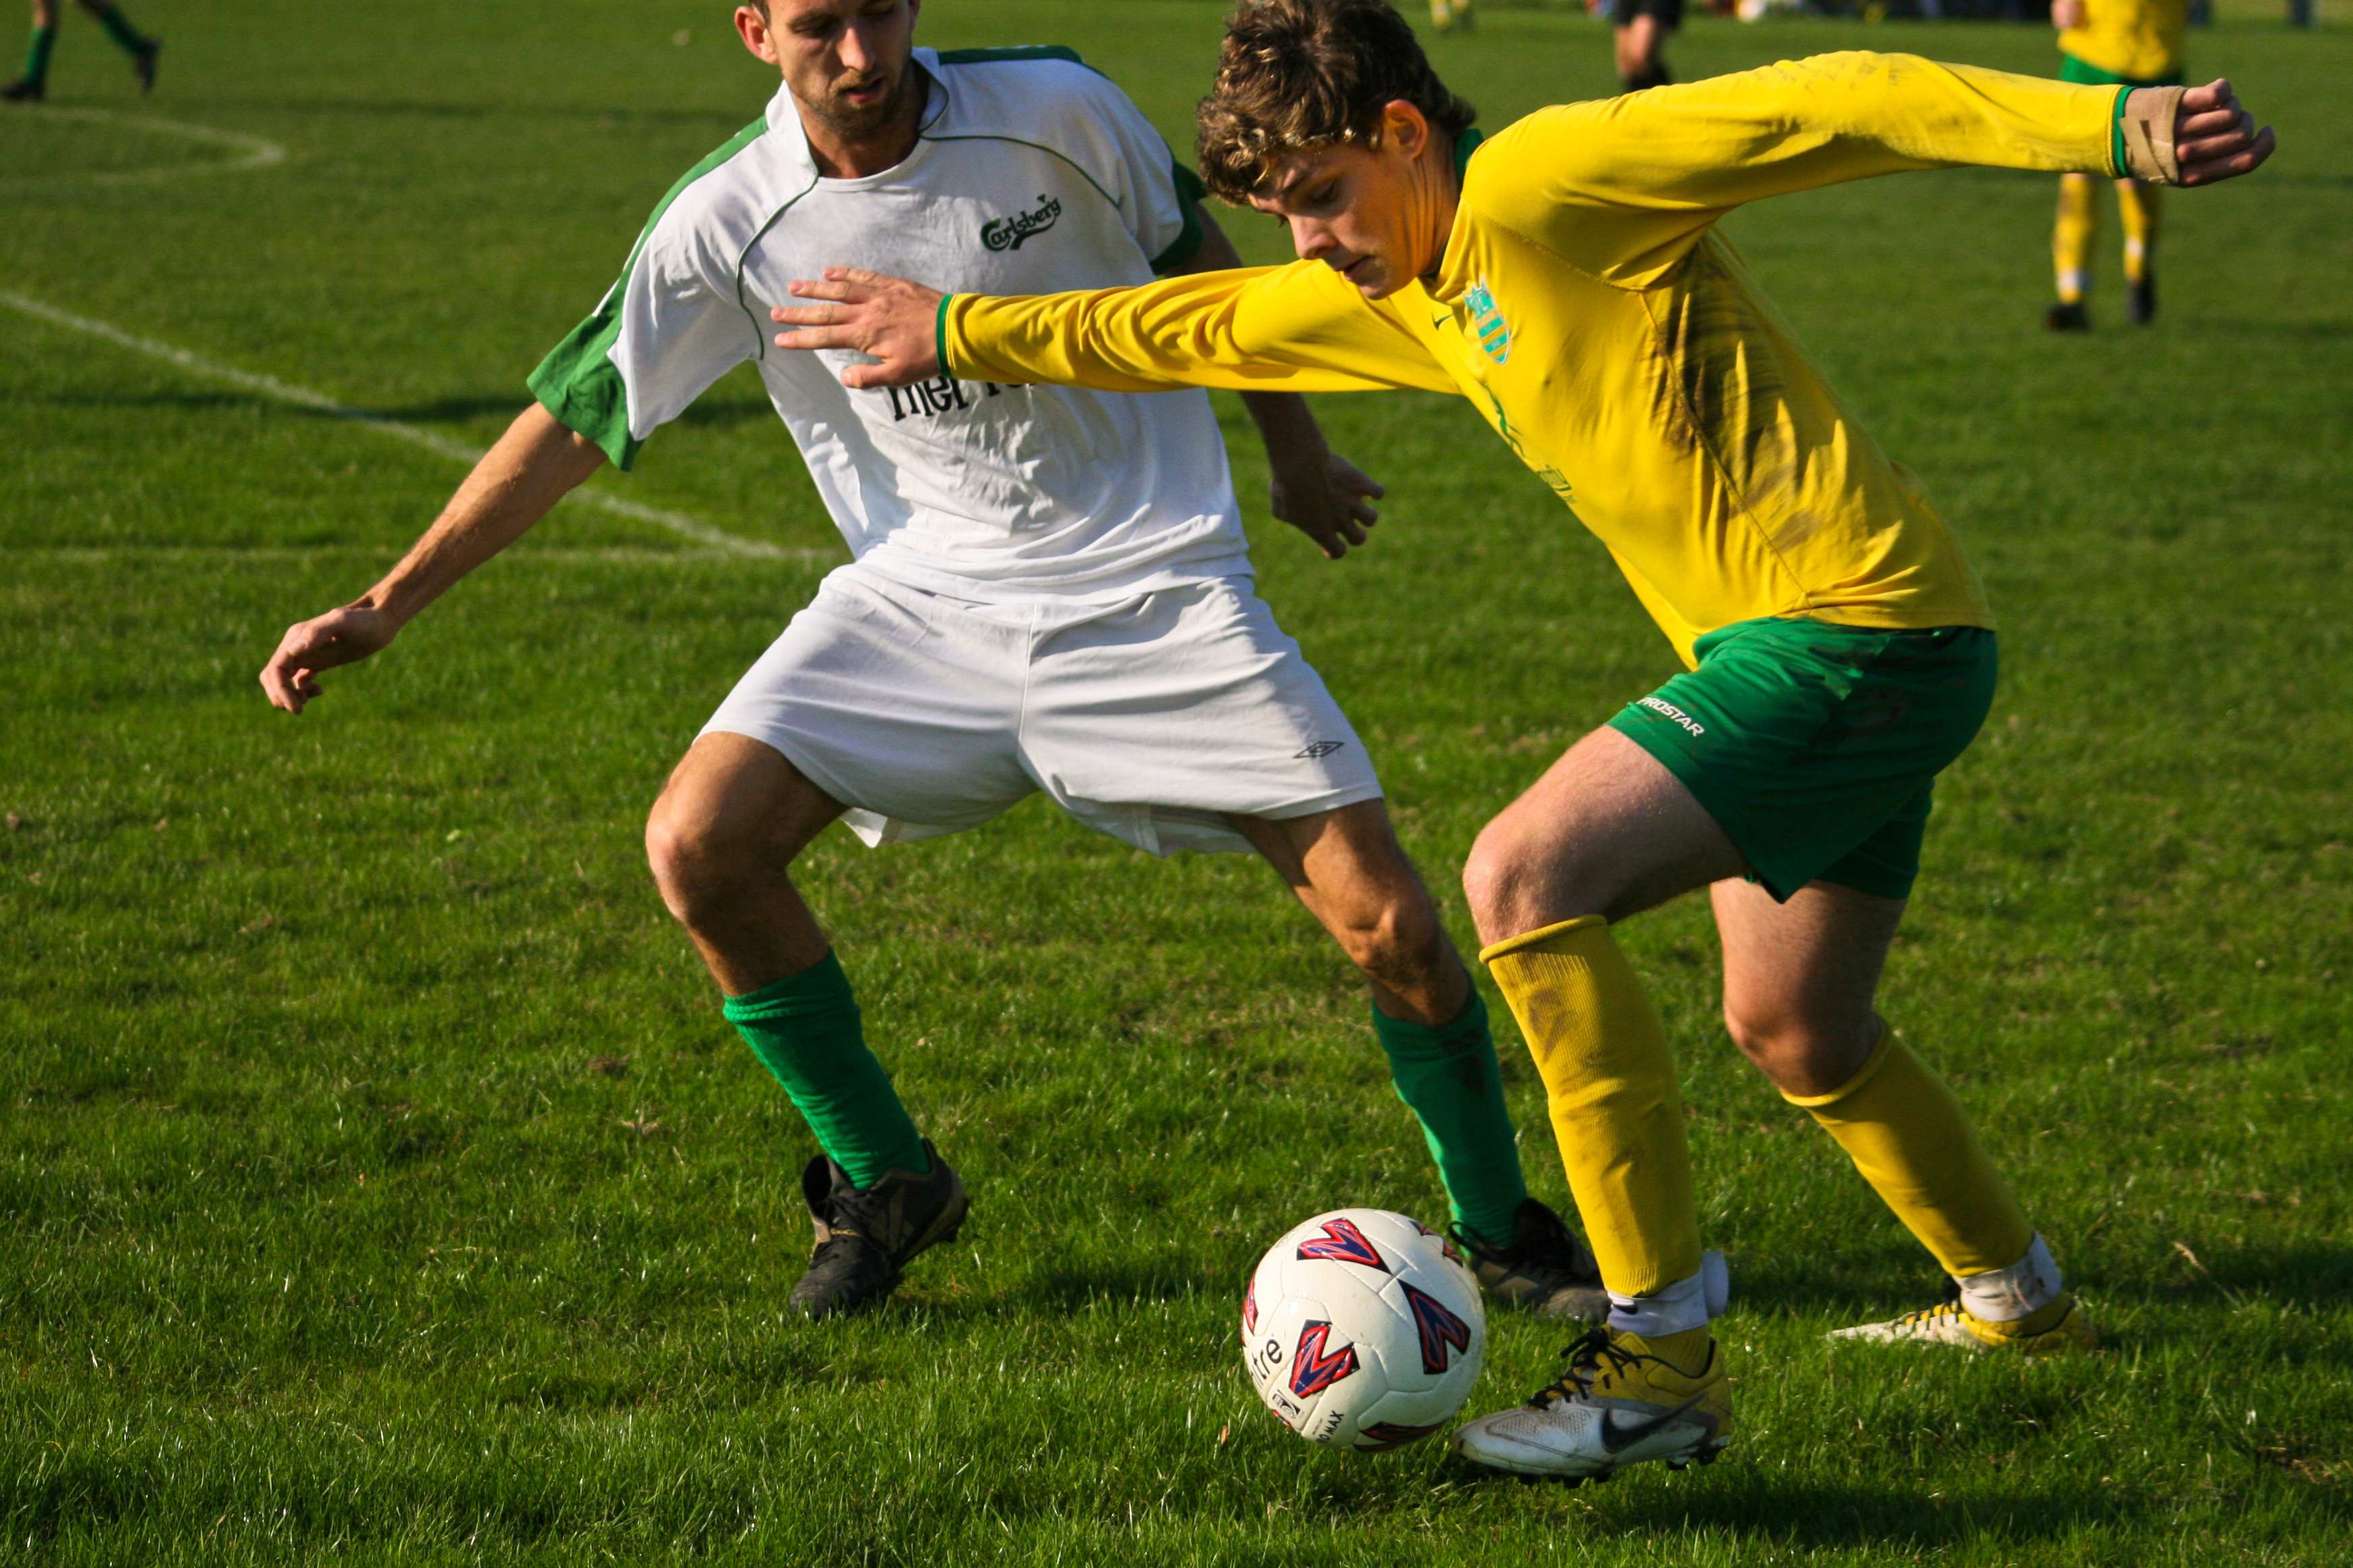
sport, game, play, soccer, player, team, sports, ball, match, tournament, kick, footbal, tackle, football player, ball game, team sport, competition event, soccer kick